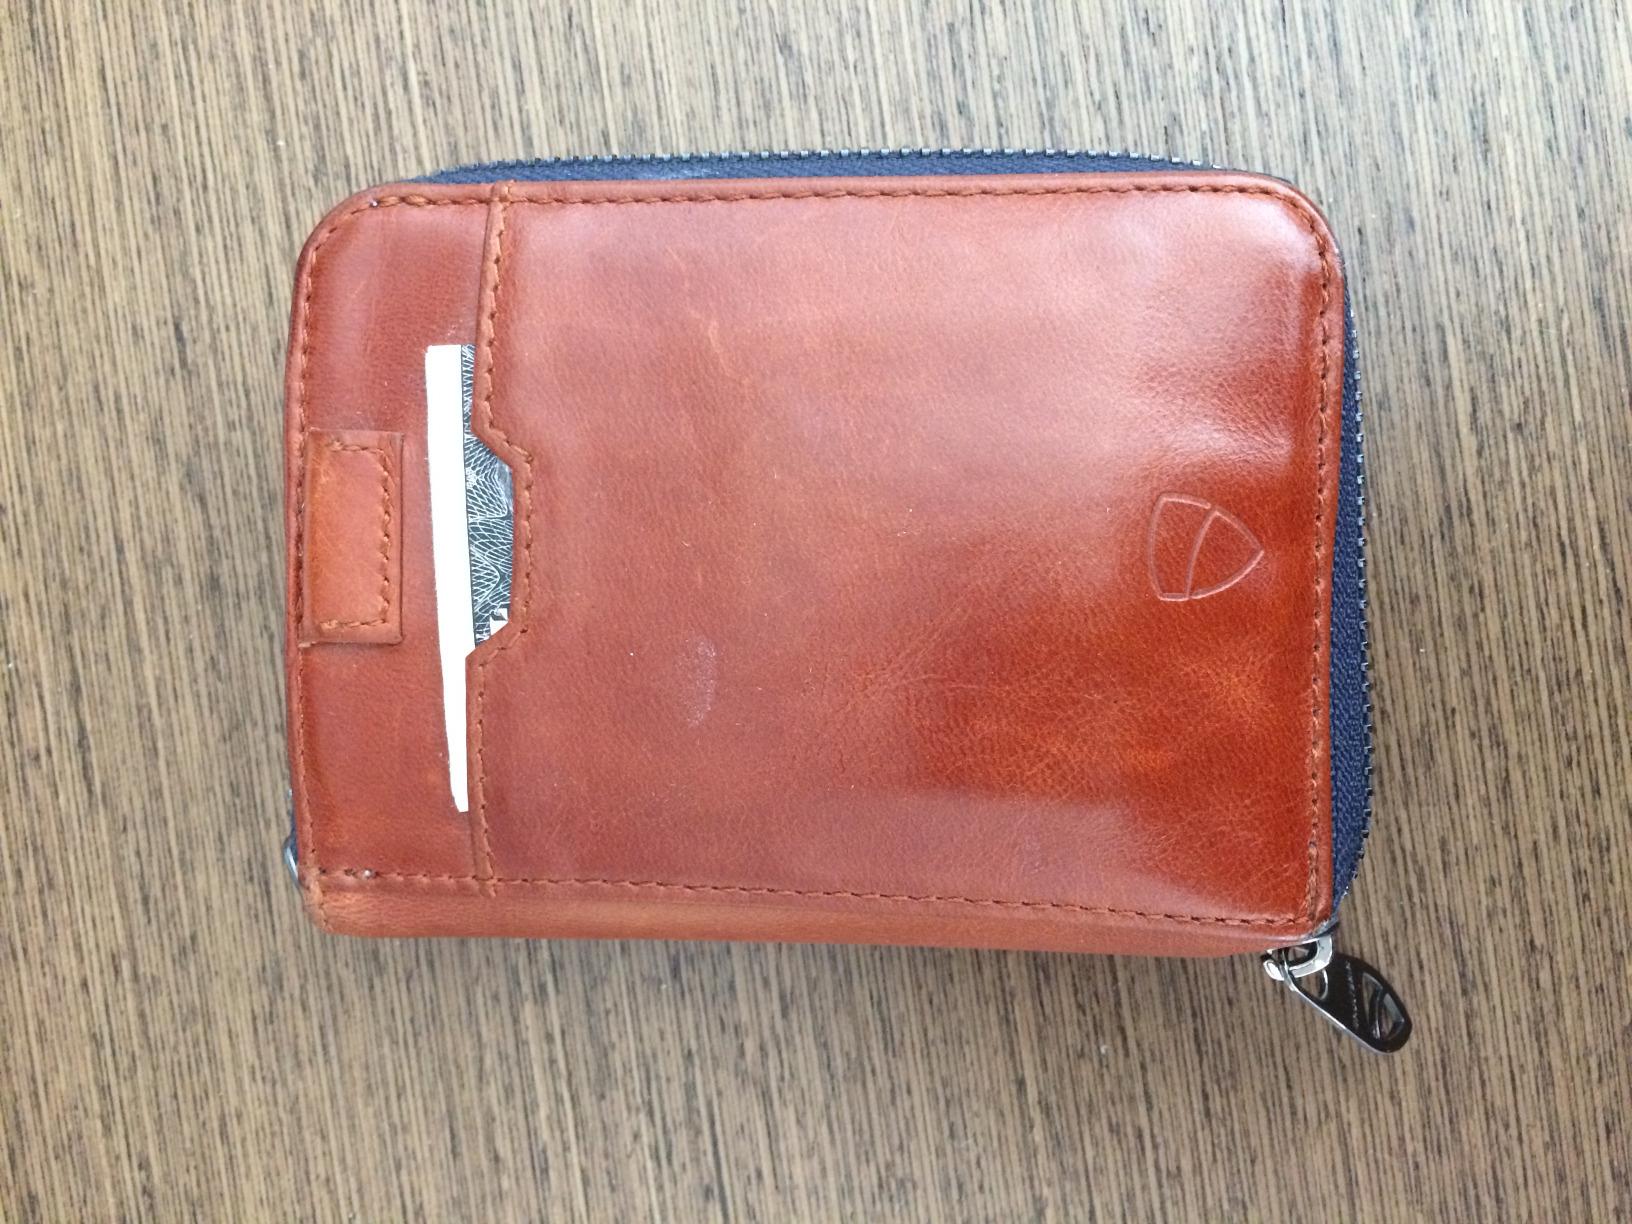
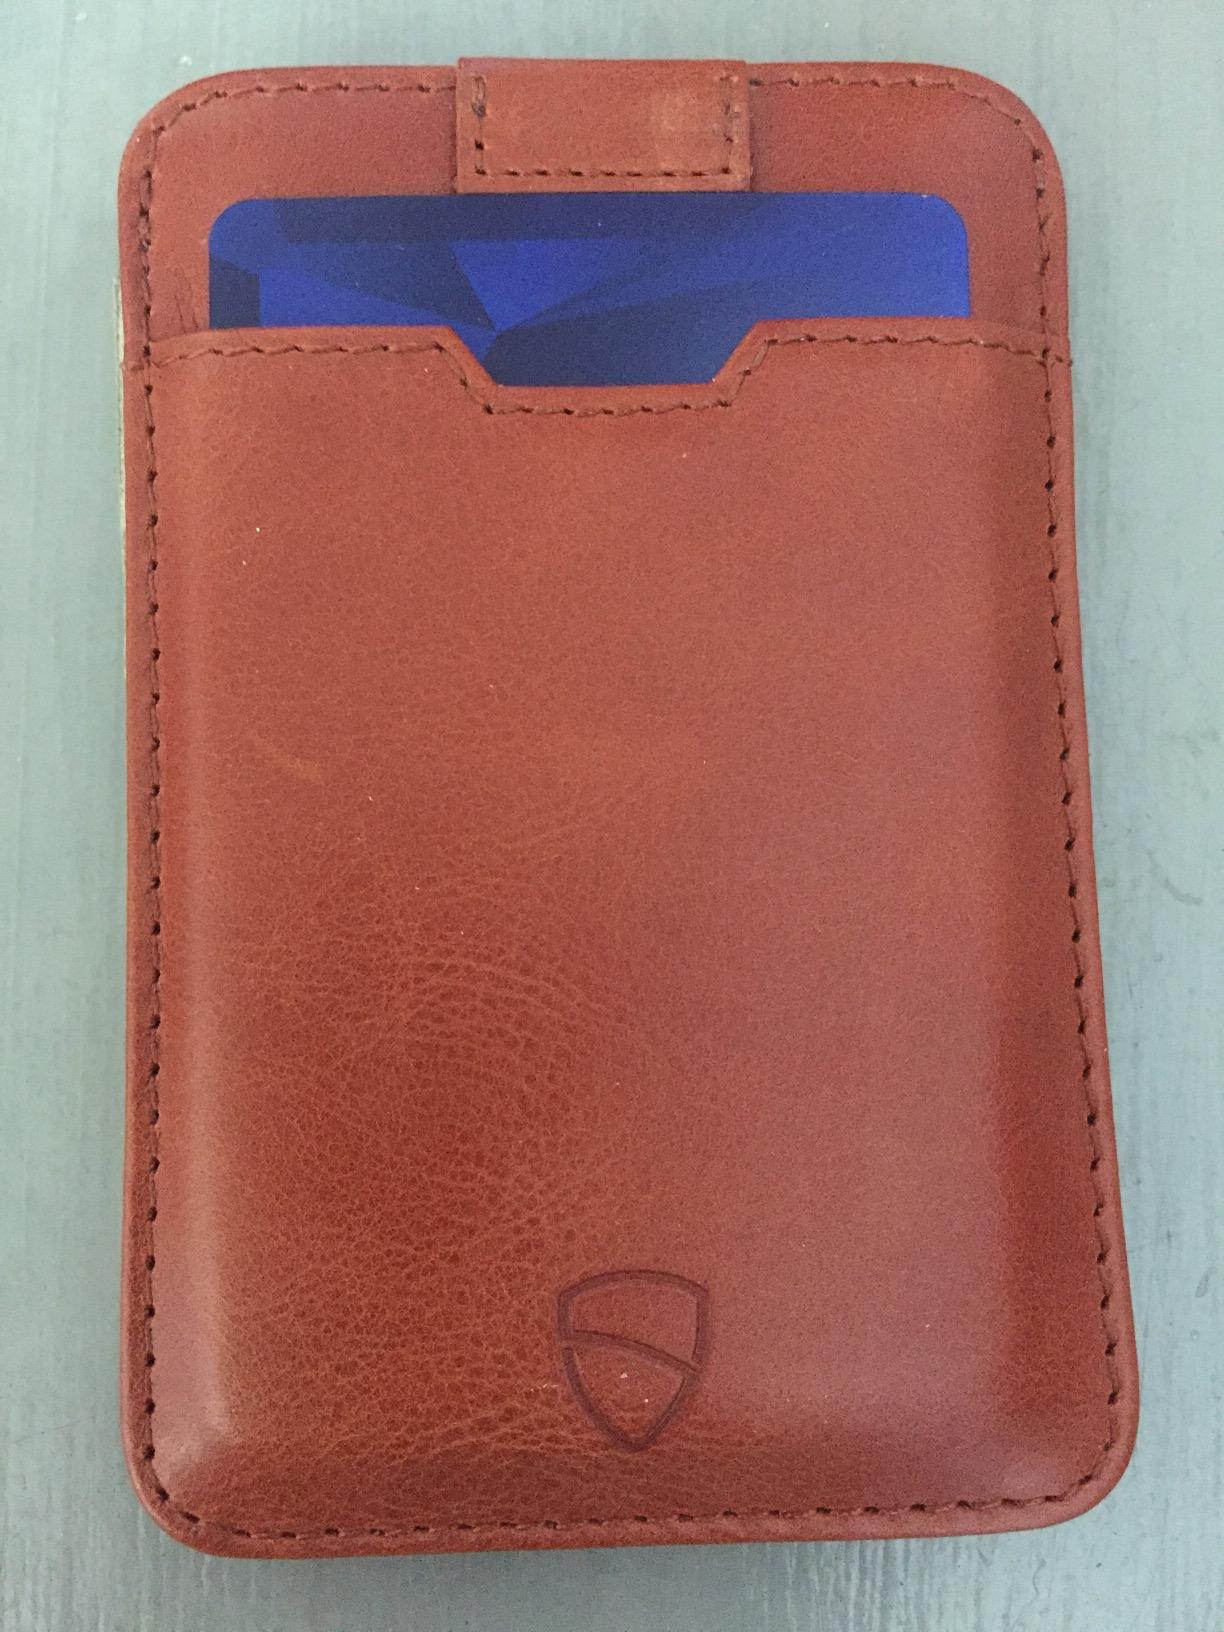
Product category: accessories_wallet
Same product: no